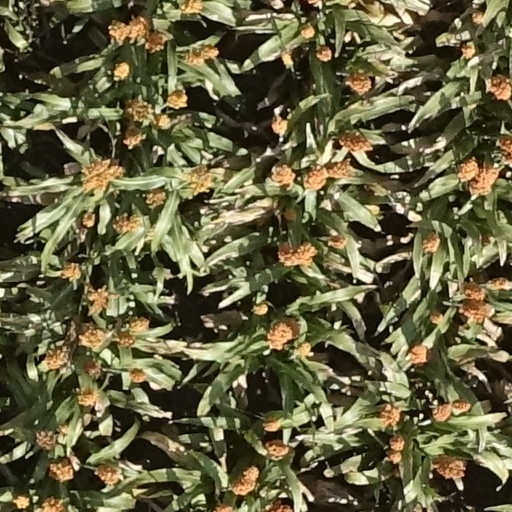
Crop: sorghum